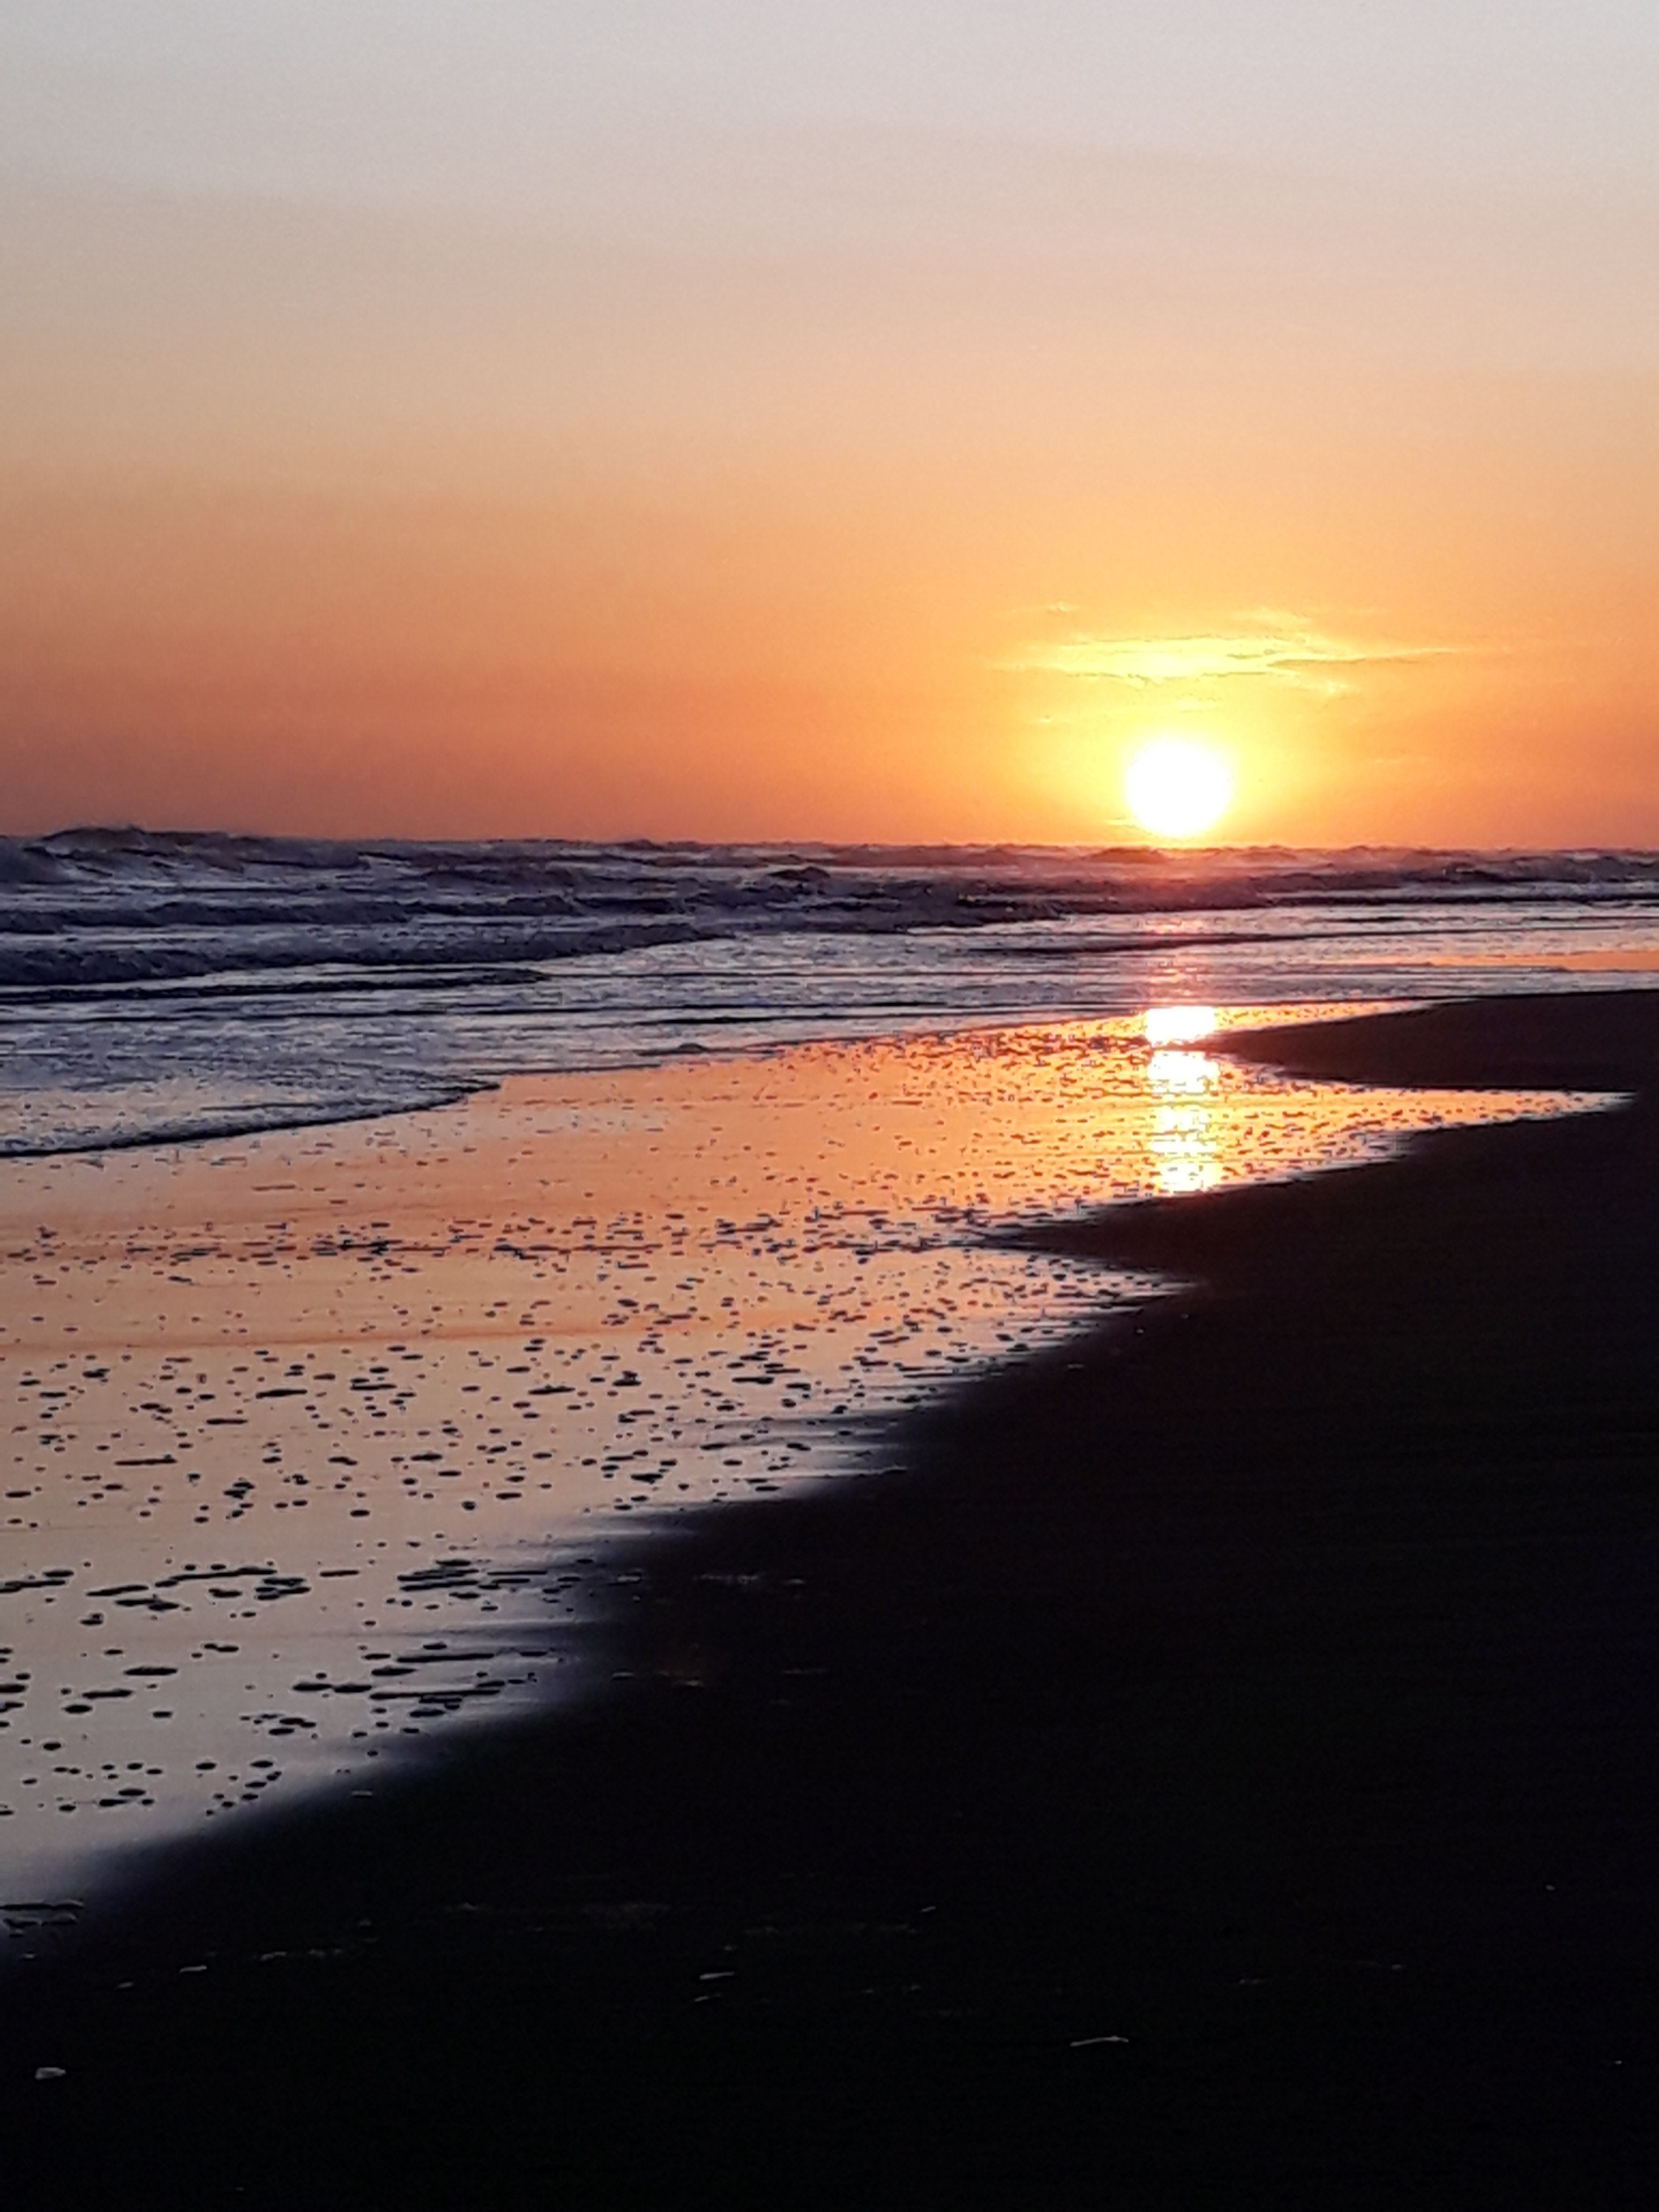
beach, sunset, summer, golden retriever, South Buenos Aires, sky, horizon, body of water, sea, ocean, sunrise, afterglow, evening, shore, wave, coast, water, dusk, sun, morning, calm, red sky at morning, cloud, sound, wind wave, reflection, dawn, sand, sunlight, vacation, coastal and oceanic landforms, tree, tide, astronomical object, tropics, bay, landscape